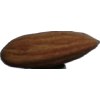
Label: almonds